Traffic Blues

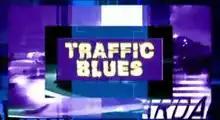
Traffic Blues logo

Traffic Blues was a documentary series broadcast on RTÉ One. It followed various traffic officers from the Garda Síochána.